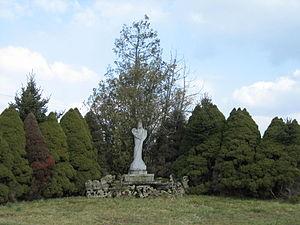
Statue de la vierge Marie et de Jésus á Bayecourt (88150) France
Bayecourt est une commune française située dans le département des Vosges, en région Grand Est.